H. Upmann

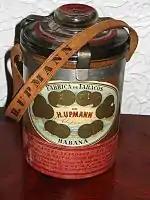
A glass jar humidor of H. Upmann Arcadias Claro, believed to be pre-embargo

At the outbreak of World War I, Hermann and Albert Upmann used their business interests in Cuba and the US to conceal their operation of a German intelligence network. The Upmanns and their agents were suspected of fomenting revolts in Haiti in 1916 and the Dominican Republic in 1916, and of providing arms and assistance to Cuban General Jose Miguel Gómez in his attempted coup against President Mario Garcia Menocal after the Cuban Presidential Elections of 1916. The H. Upmann bank building on Calle Mercaderes was regularly used as a stopover point by German agents traveling between Mexico and Europe.